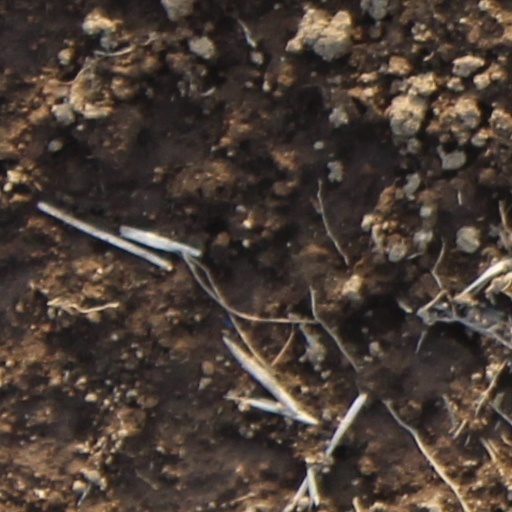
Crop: wheat